Evans County, Georgia

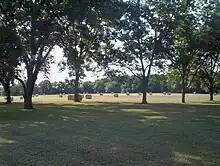
Bales of hay adjacent to a pecan tree orchard outside of Claxton, Georgia in Evans County

Evans County has a diverse economy, with manufacturing; educational, health and social services; retail trade; and construction providing the greatest employment in manufacturing. The Claxton-Evans County Industrial Park provides the strongest source of manufacturing, with the creation of concrete poles and galvanization of metals. Major employers in Evans County include Evans Memorial Hospital, Camellia Health and Rehabilitation, Claxton Poultry Company, Georgia Department of Corrections, Glenvue Nursing Home, JGI Incorporated Galaxy Food Center, McDonald's Restaurants, Nesmith Chevrolet Company, Pinewood Christian Academy, and Valmont Newmark.